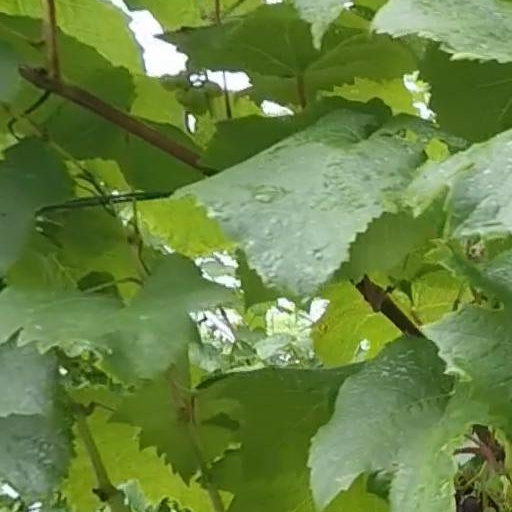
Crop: grape